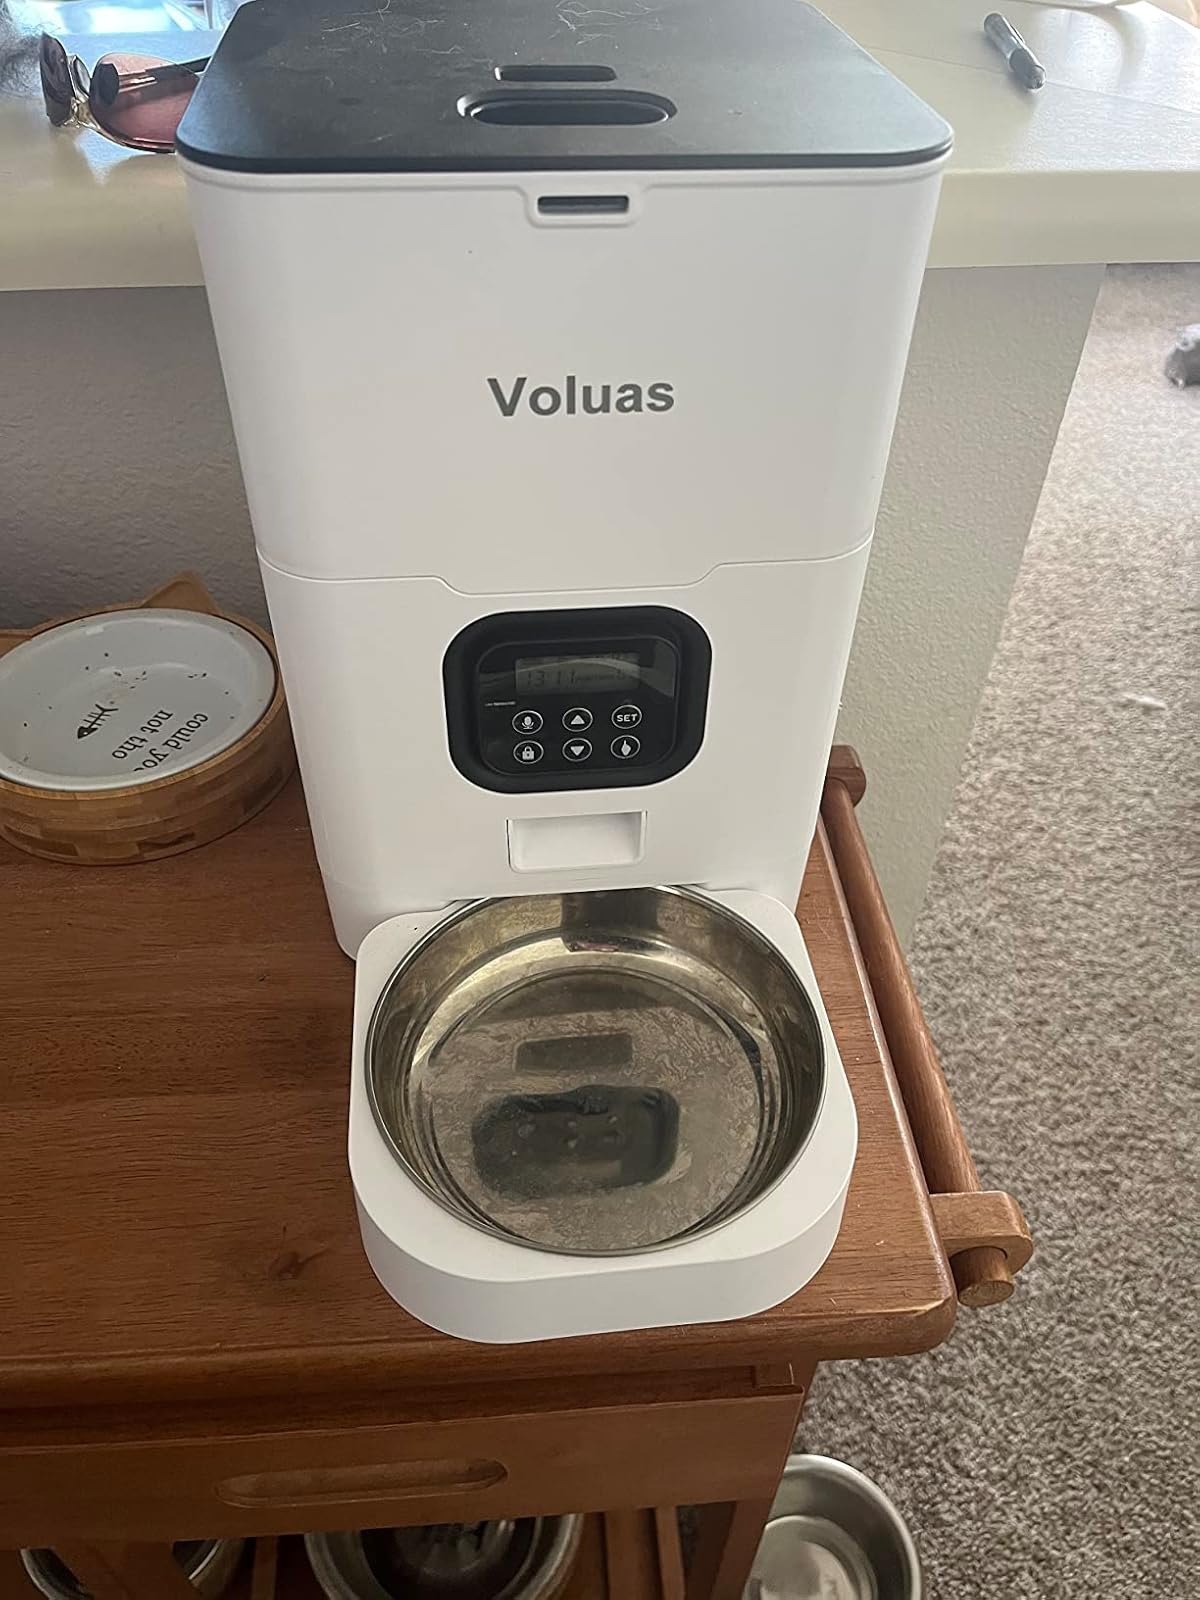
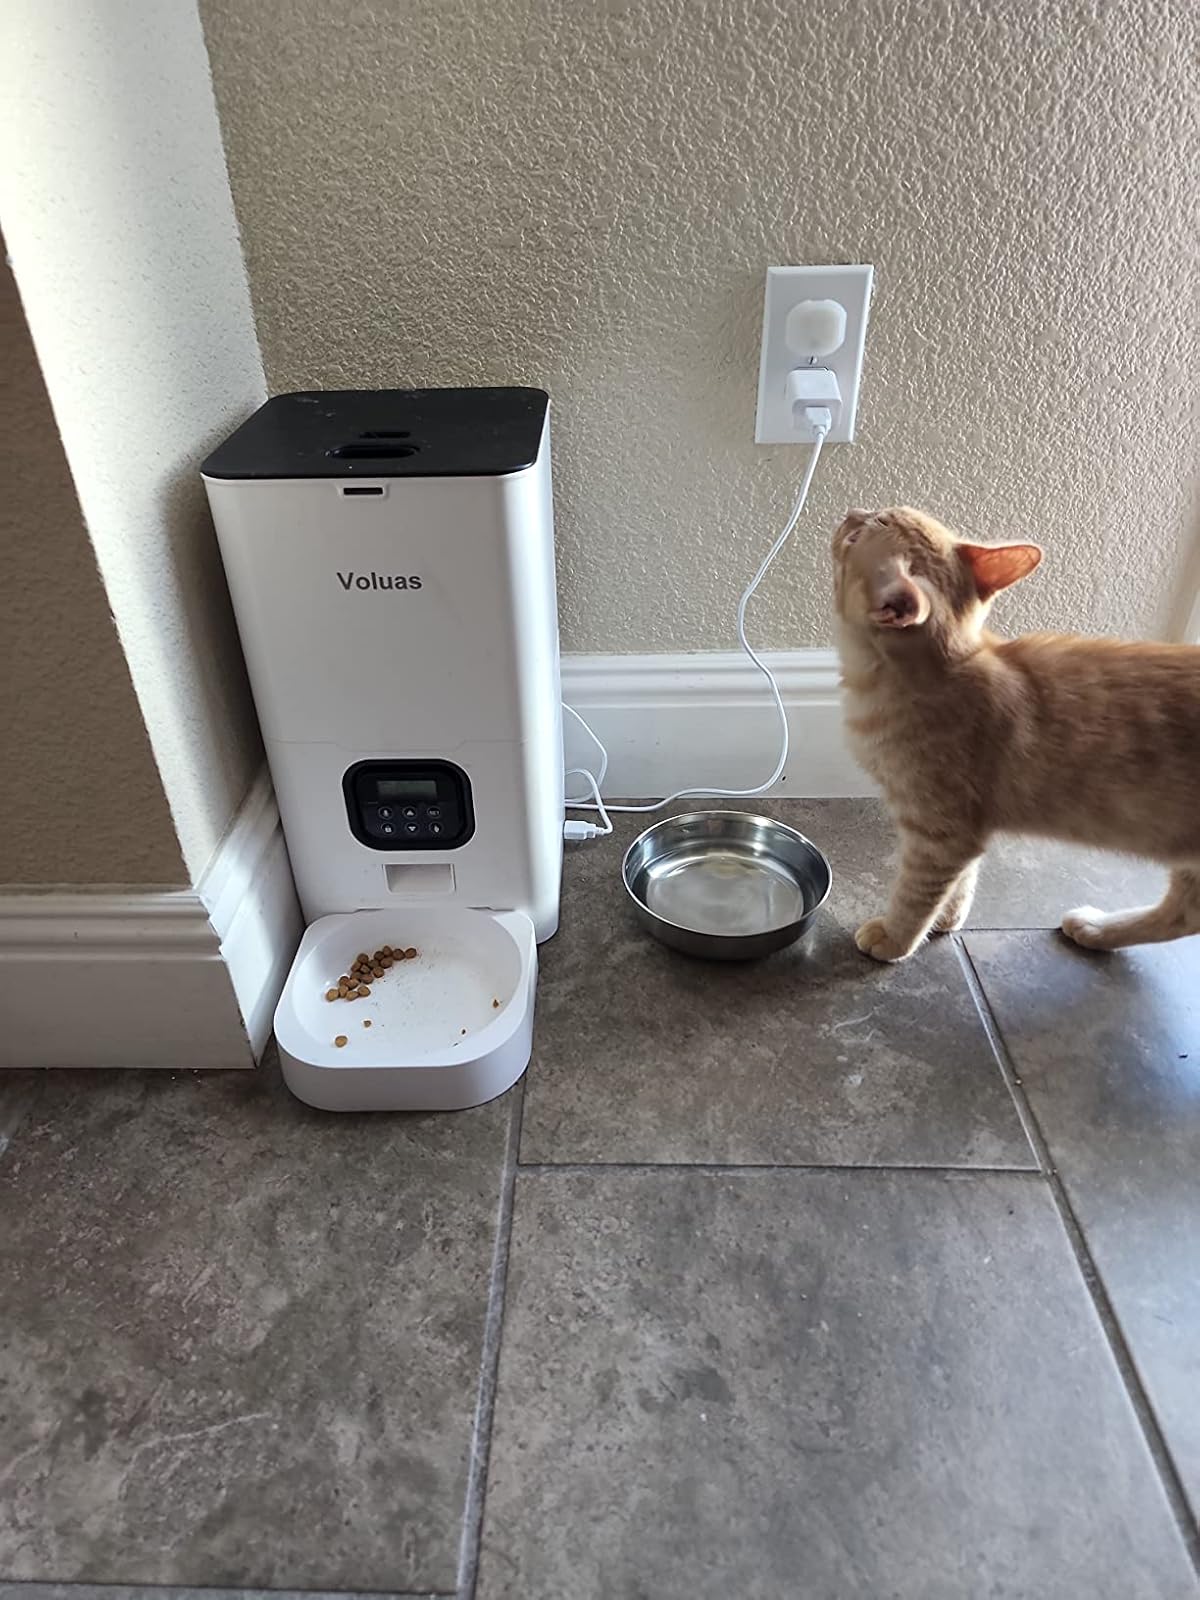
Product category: items_feeder
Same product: yes